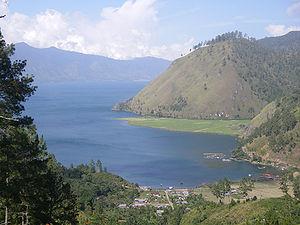
Le lac Laut Tawar est un lac situé dans la province indonésienne d'Aceh dans le nord de l'île de Sumatra.